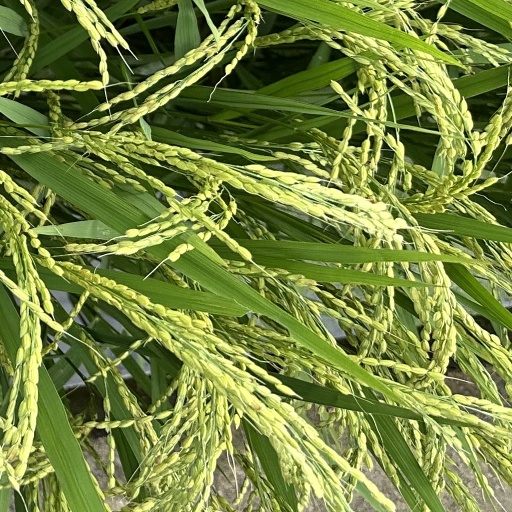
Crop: rice